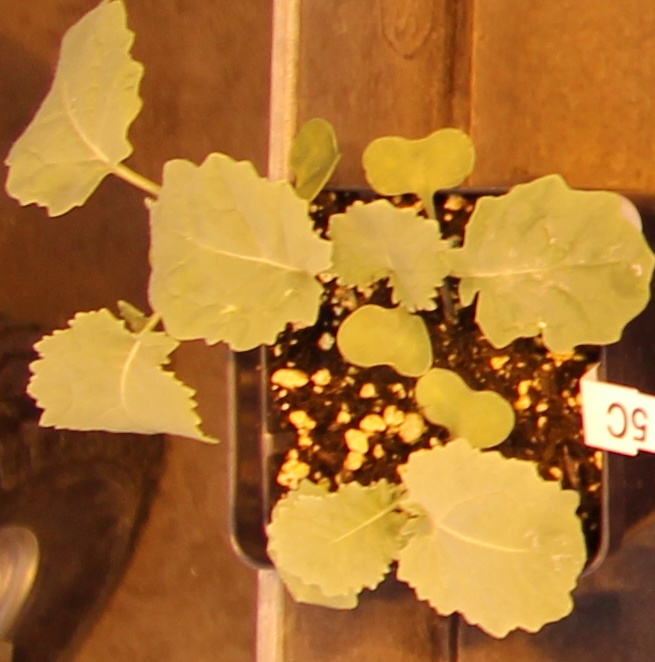
Label: Canola